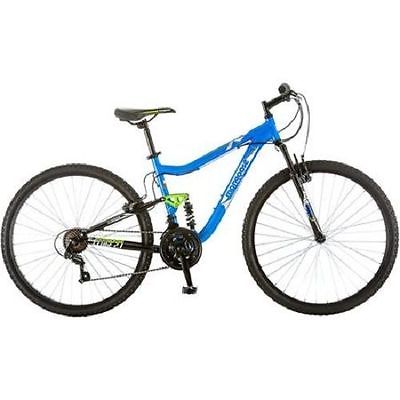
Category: bicycle